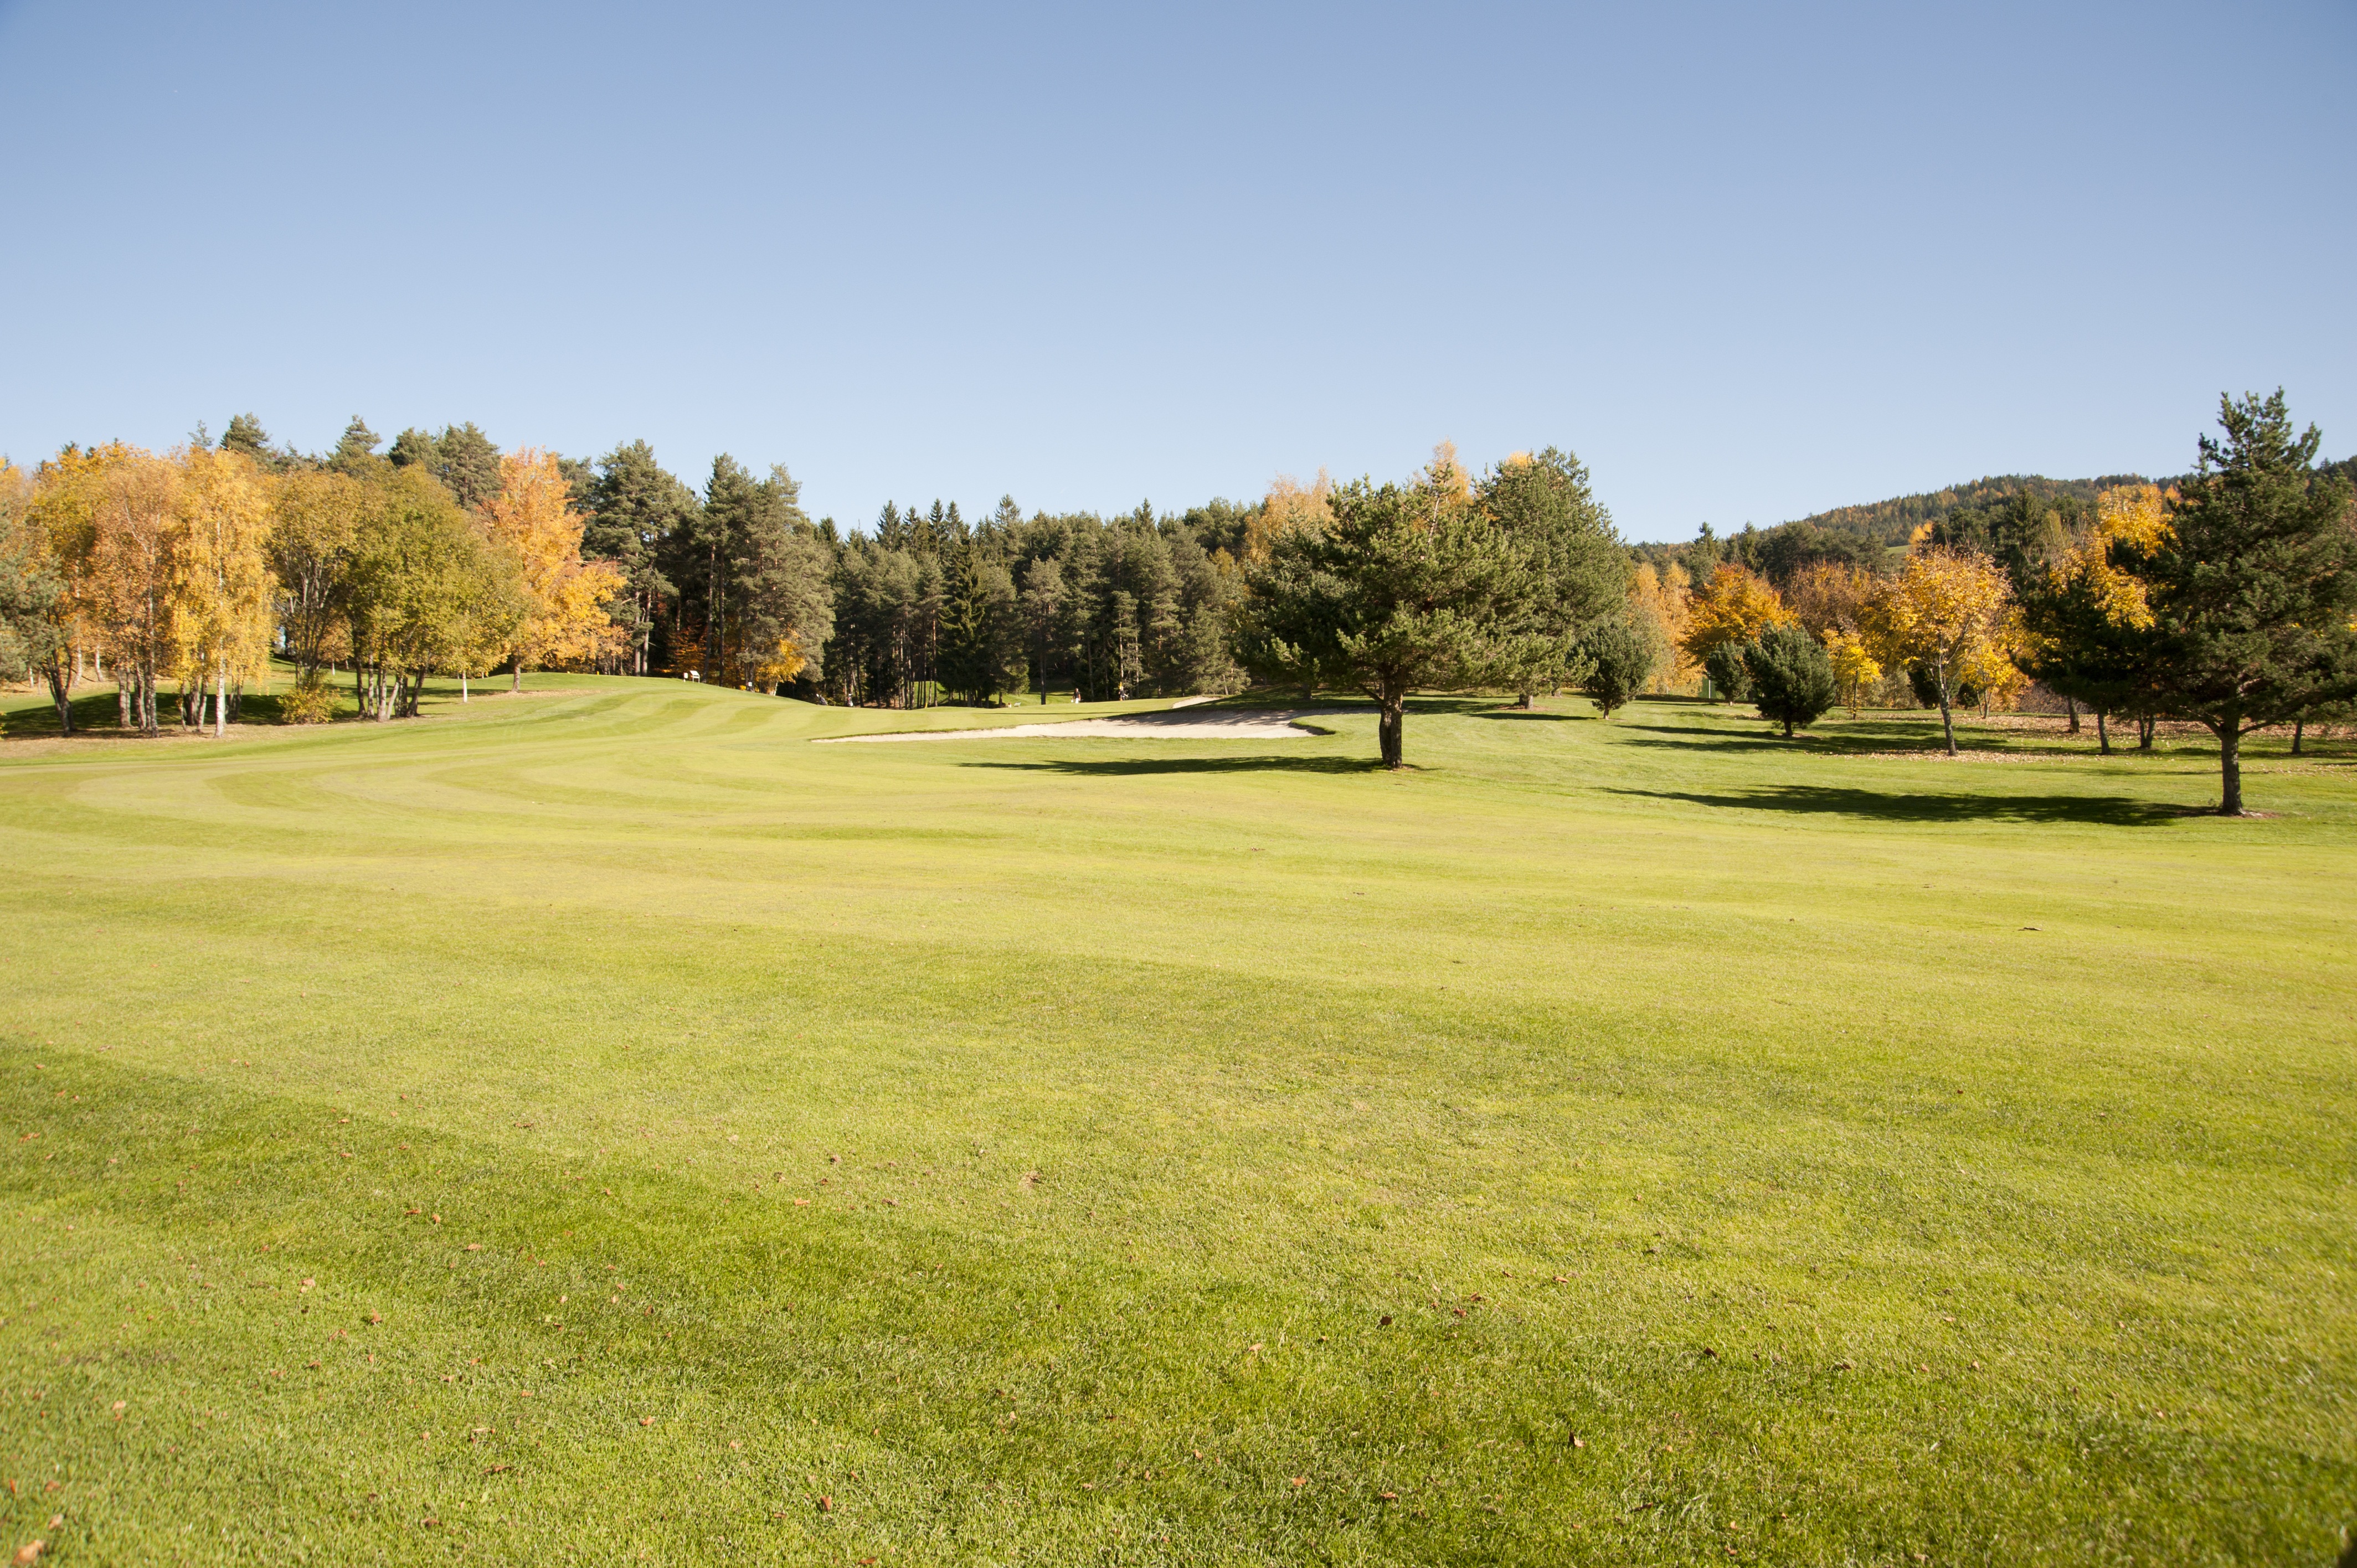
landscape, nature, grass, structure, sport, field, lawn, meadow, prairie, recreation, pasture, autumn, leisure, plain, golf, golf course, golf club, sports, grassland, south tyrol, outdoor recreation, sport venue, petersberg